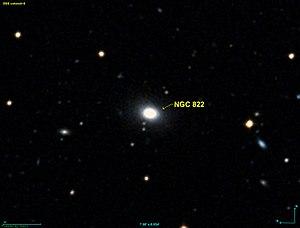
Image créée à l'aide du logiciel Aladin Sky Atlas du Centre de Données astronomiques de Strasbourg et des données de DSS (Digitized Sky Survey).
NGC 822 est une galaxie elliptique située dans la constellation du Phénix à environ 243 millions d'années-lumière de la Voie lactée. Elle a été découverte par l'astronome britannique John Herschel en 1834.